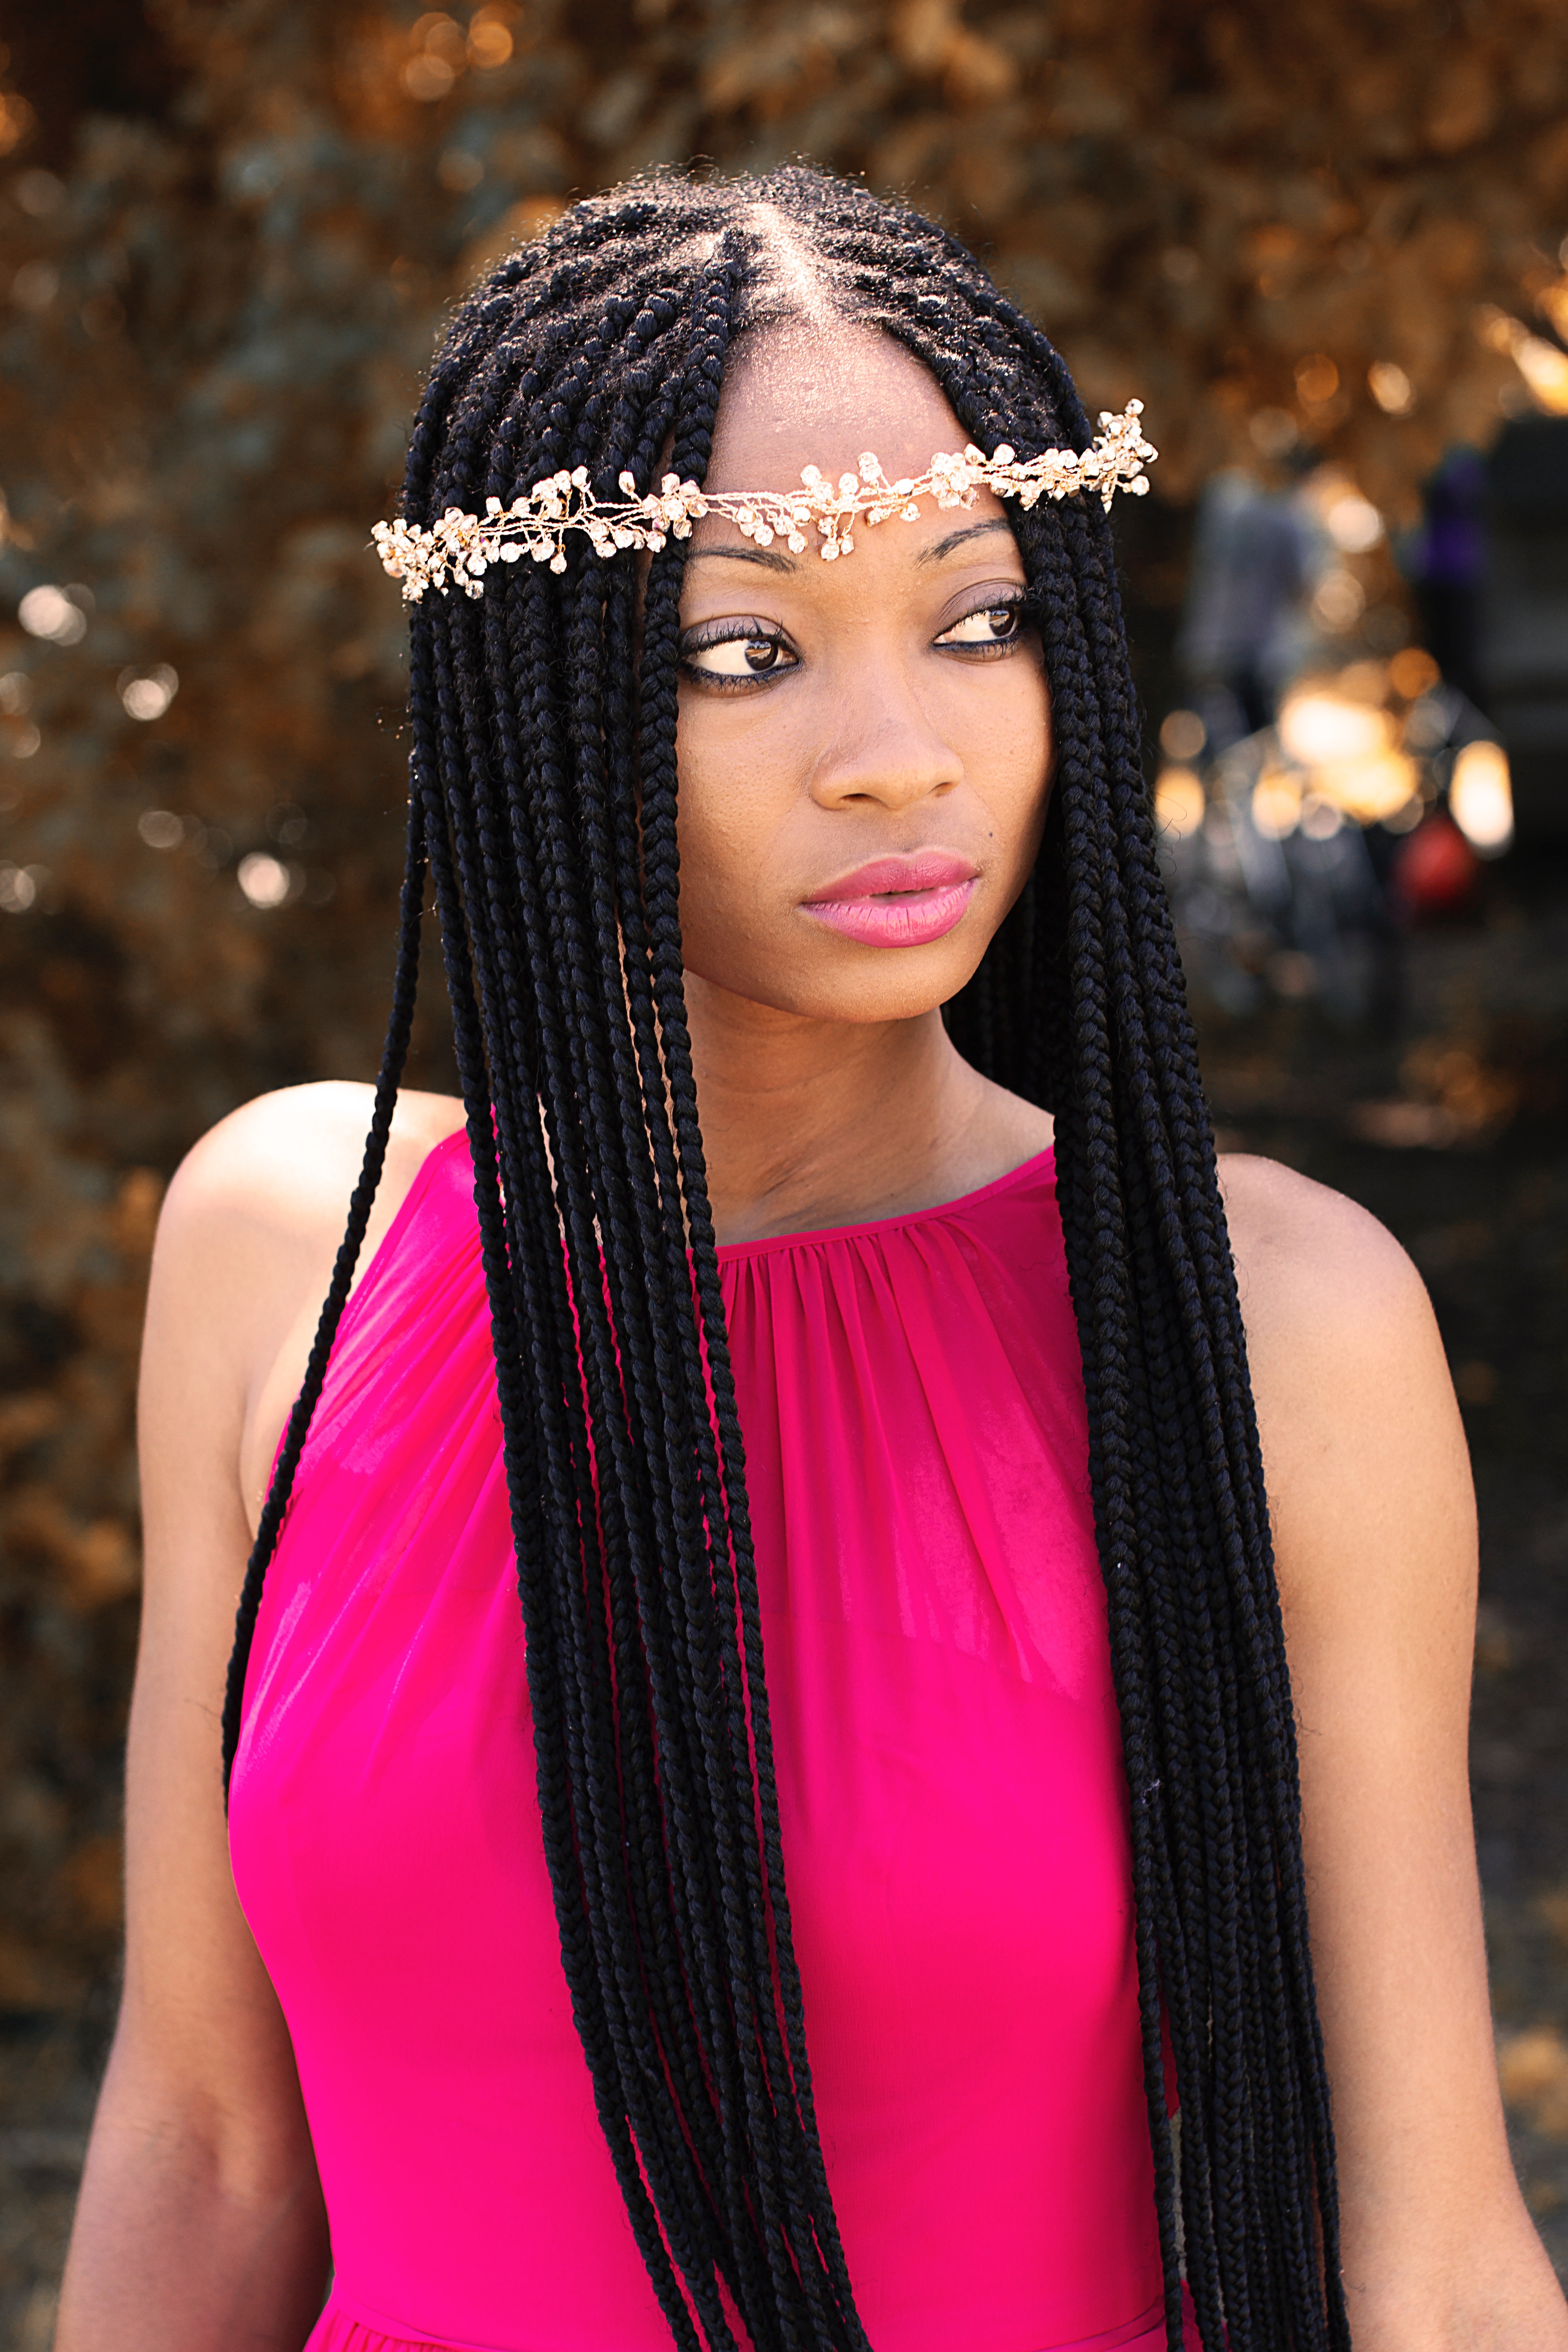
hair, hairstyle, pink, black hair, beauty, lip, eyebrow, forehead, fashion, long hair, headpiece, hair accessory, braid, Artificial hair integrations, cornrows, dreadlocks, fashion accessory, photo shoot, model, Lace wig, style